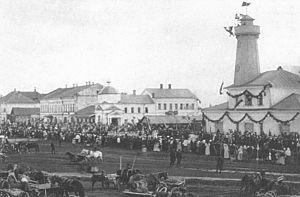
Andreï Mikhaïlovitch Dostoïevski, né le 15 mars 1825 et mort à Saint-Pétersbourg le 7 mars 1897, est un architecte russe, auteur de mémoires, frère cadet de l'écrivain Fiodor Dostoïevski. Il est le fils de Mikhaïl Andreïevitch Dostoïevski et de Maria Dostoïevskaïa. Il est le père de l'histologiste Alexandre Dostoïevski et du géographe Andreï Andreievitch Dostoïevski.
Mologa est une ancienne ville de l'oblast de Iaroslavl, en Russie, autrefois située au confluent de la Volga et de la Mologa, et aujourd'hui submergée par les eaux du réservoir de Rybinsk.